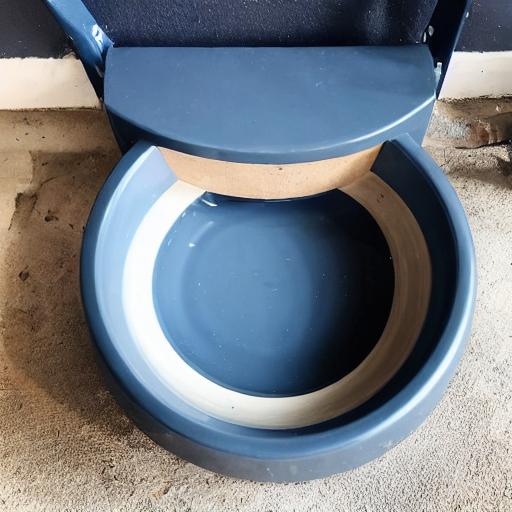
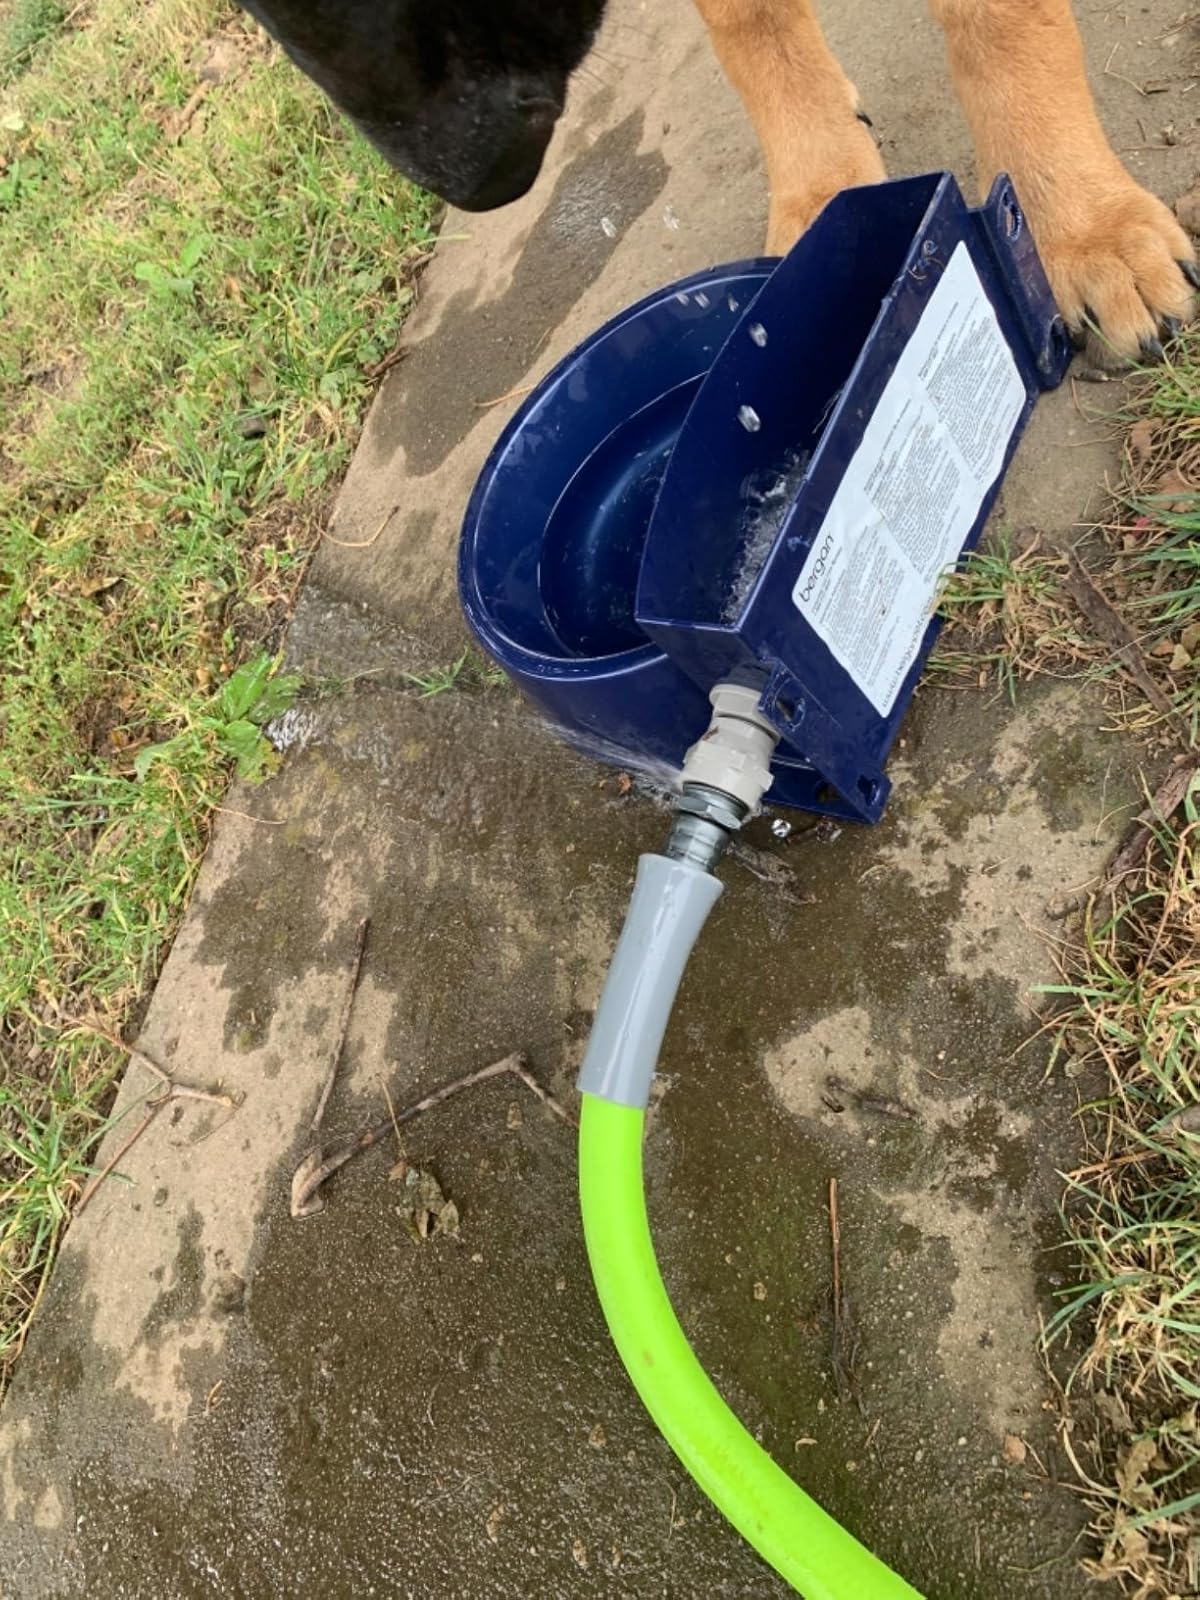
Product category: items_bowl
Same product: no